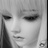
Emotion: sad